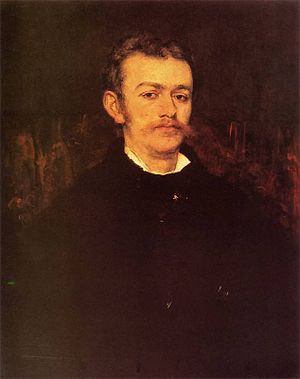
Władysław Tarnowski
Władysław Tarnowski, af Maurycy Gottlieb (1878)
Władysław Tarnowski var en polsk komponist og pianist; romantisk digter, skuespilforfatter, essayist, og oversætter. Han var også en rejsende.